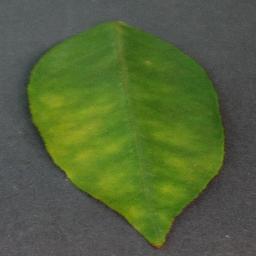
Label: Orange___Haunglongbing_(Citrus_greening)